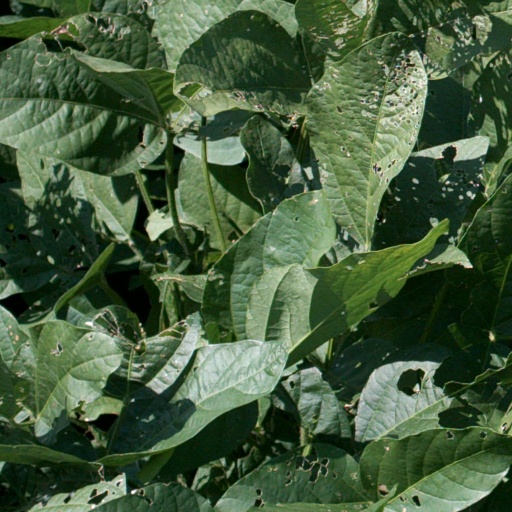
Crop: soybean